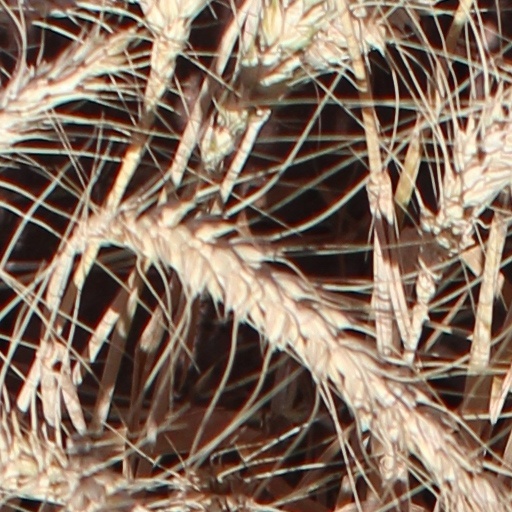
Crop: wheat